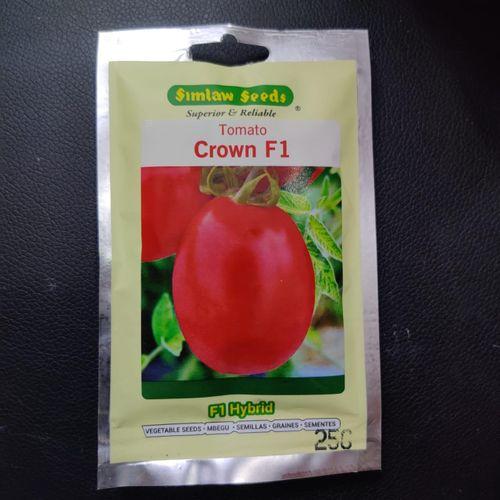
Eneo ambalo lina bonde katikati lililojaa maji ambayo watu wamechukulia faida na kuweka samaki ndani yake na kuzifuga, kando limezungukwa na miti na majani machache.